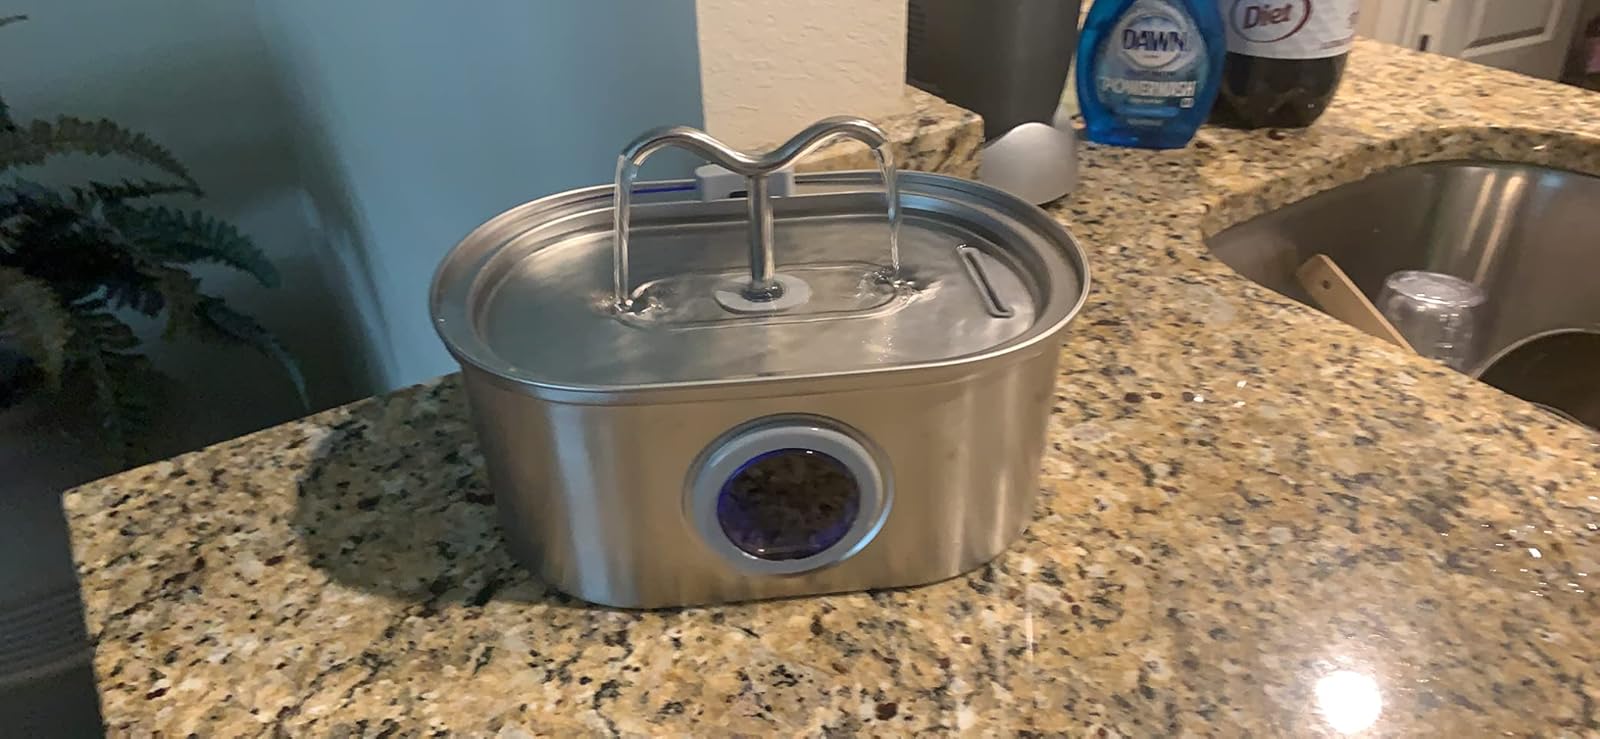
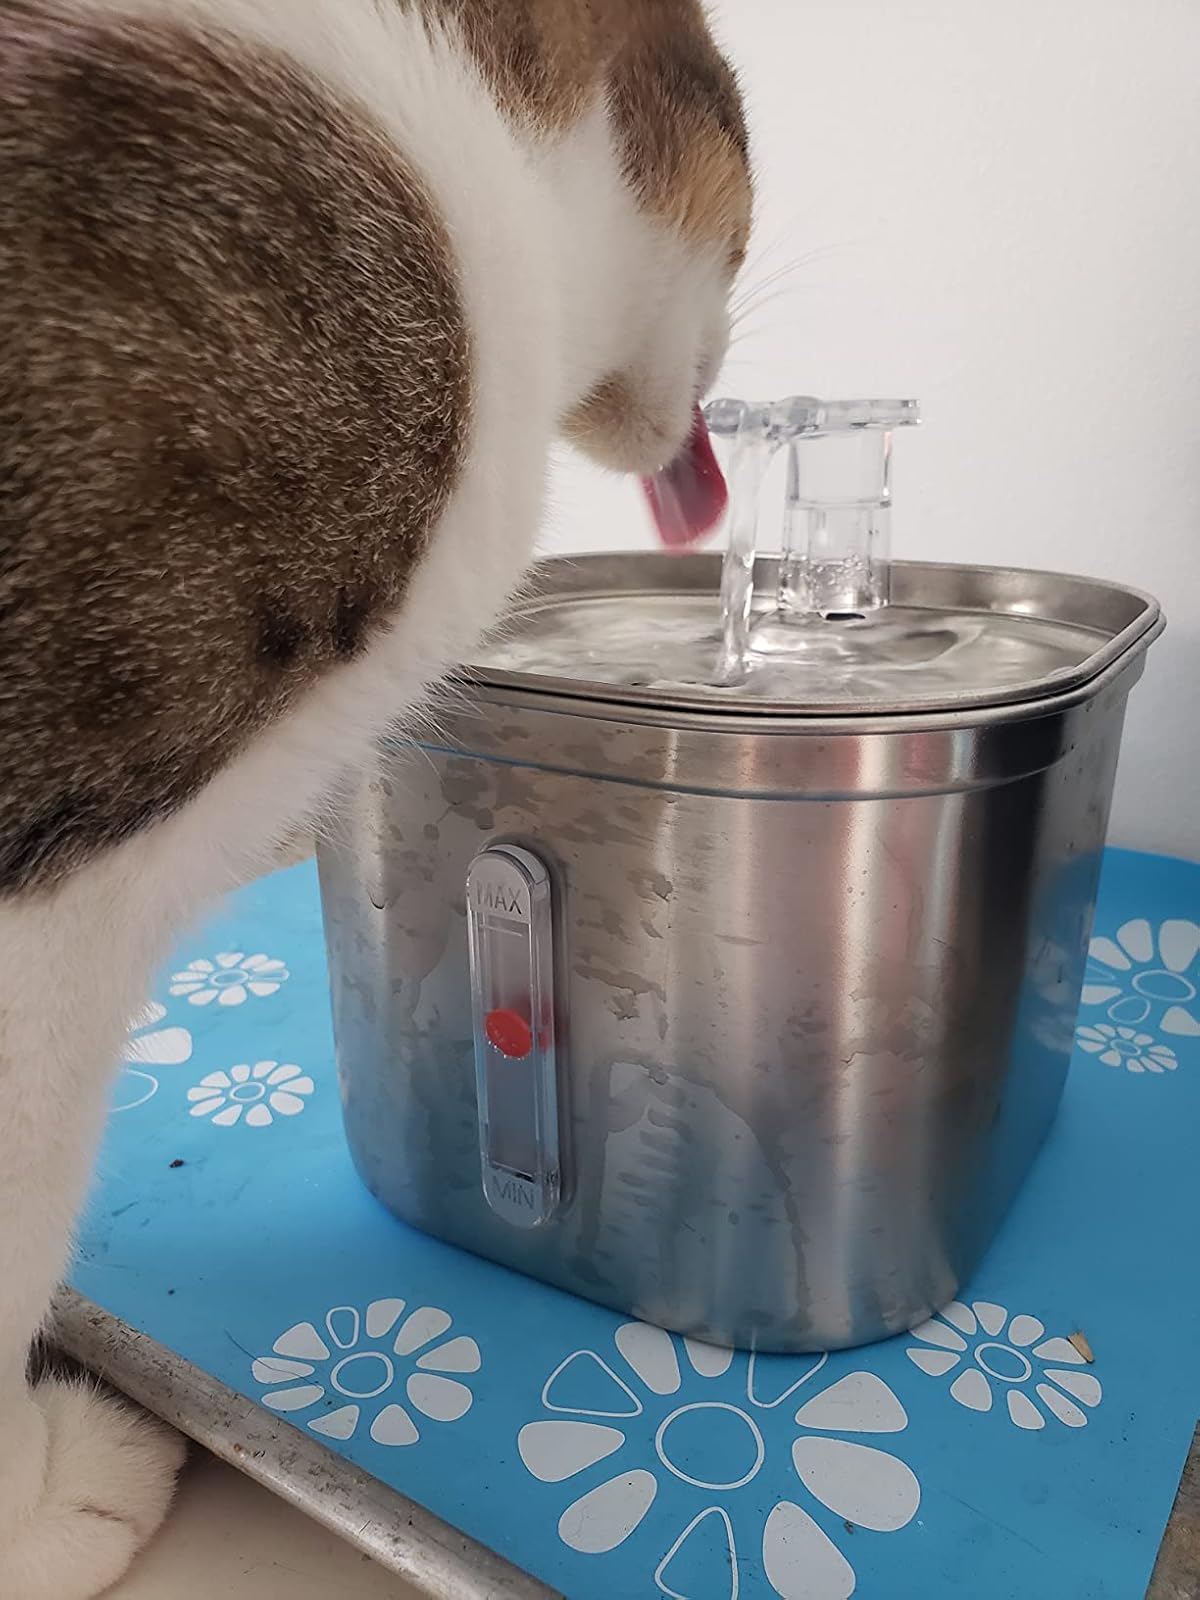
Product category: items_bowl
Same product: no